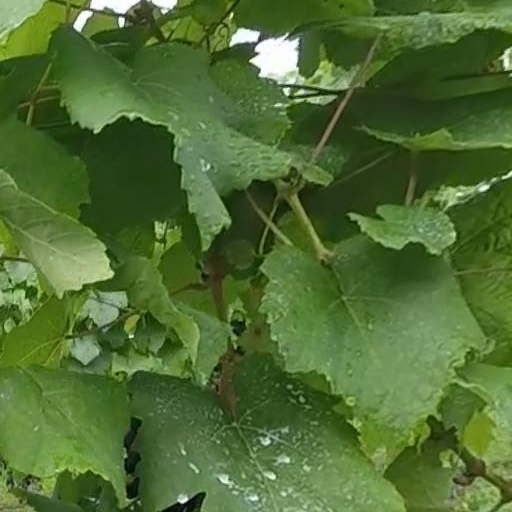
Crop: grape